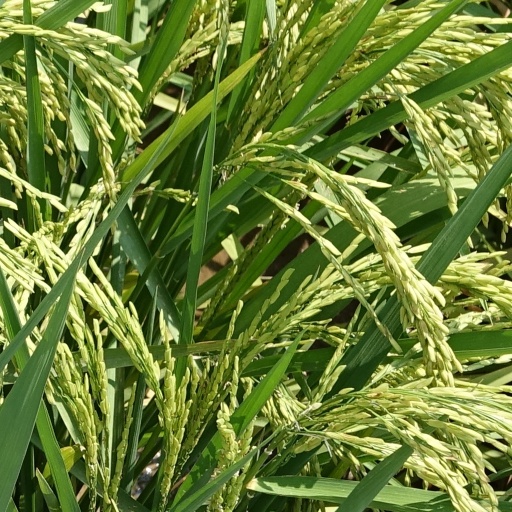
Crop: rice